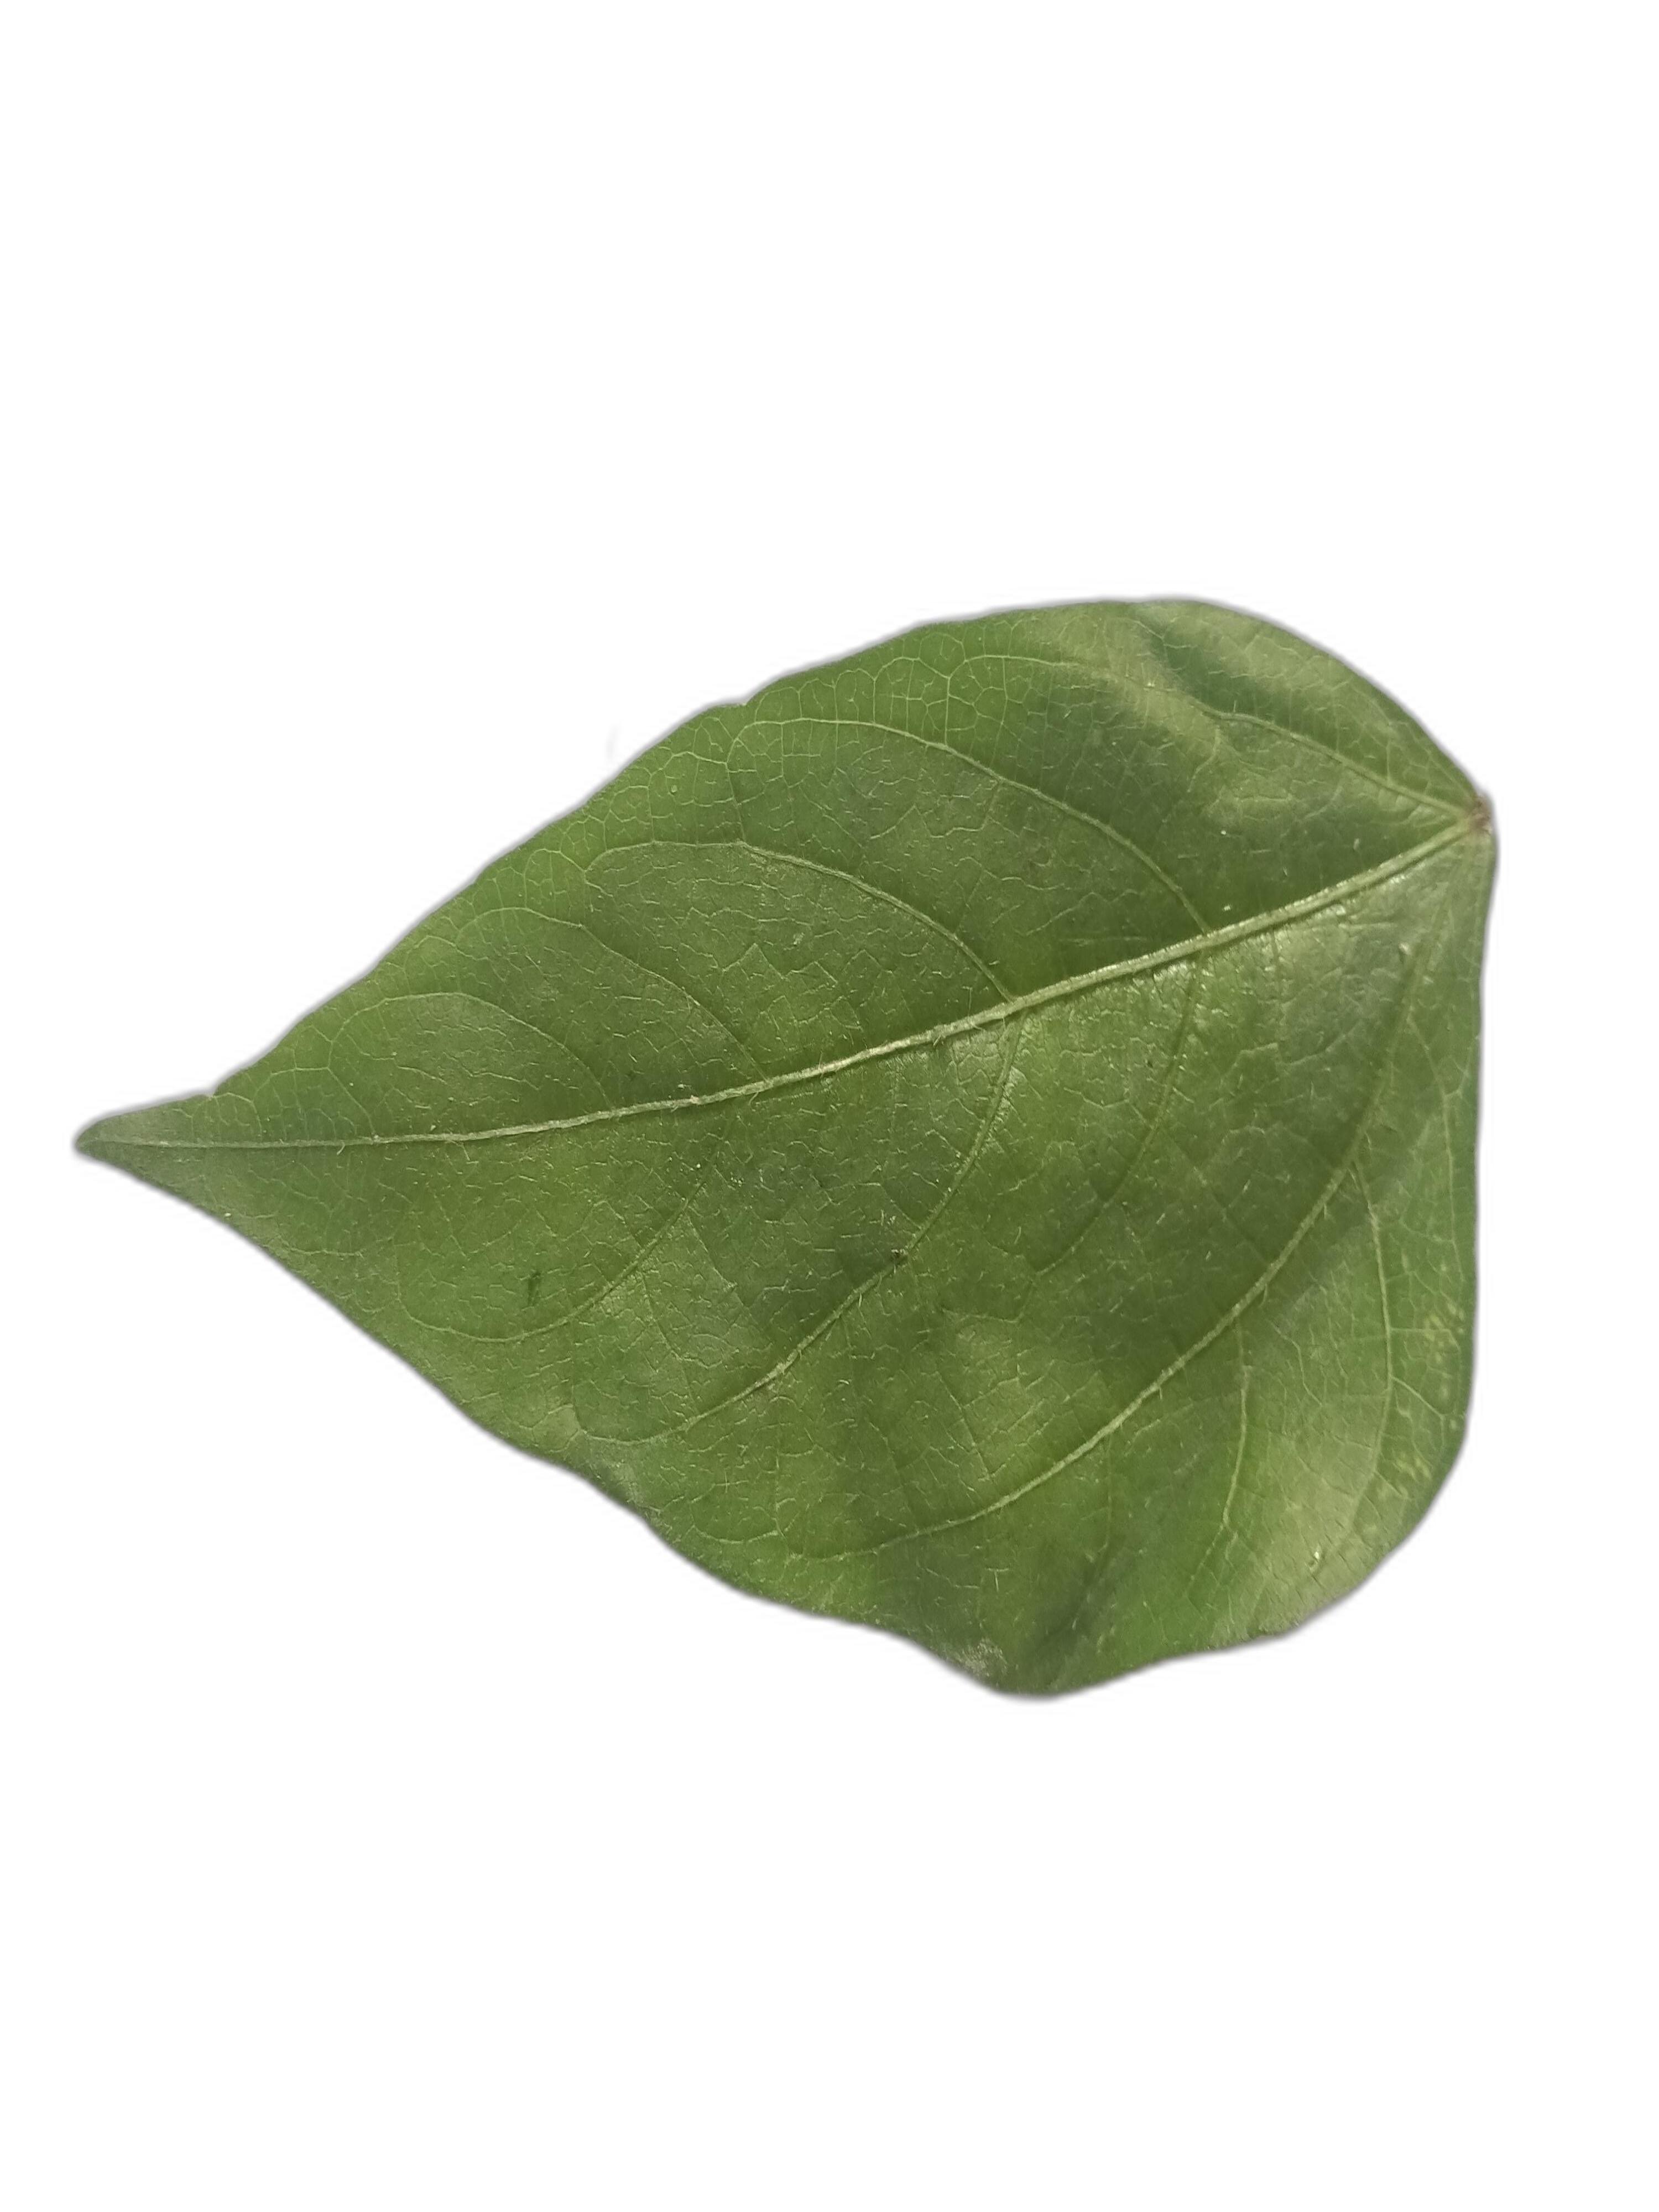
Label: Healthy